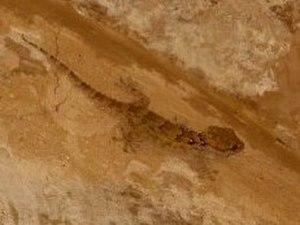
Stenodactylus petrii est une espèce de geckos de la famille des Gekkonidae.